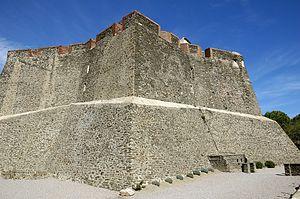
Le fort Saint-Elme est un fort militaire construit entre 1538 et 1552 sous Charles Quint, à partir d'une tour de garde érigée au VIIIᵉ siècle par les Maures. Il est situé sur la commune de Collioure, à 30 km au sud-est de Perpignan, dans le département des Pyrénées-Orientales.